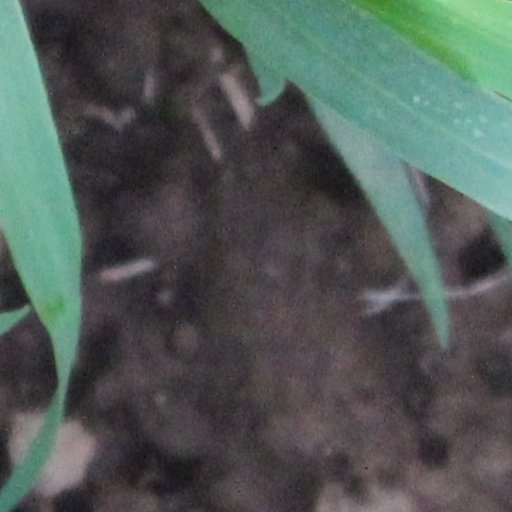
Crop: wheat